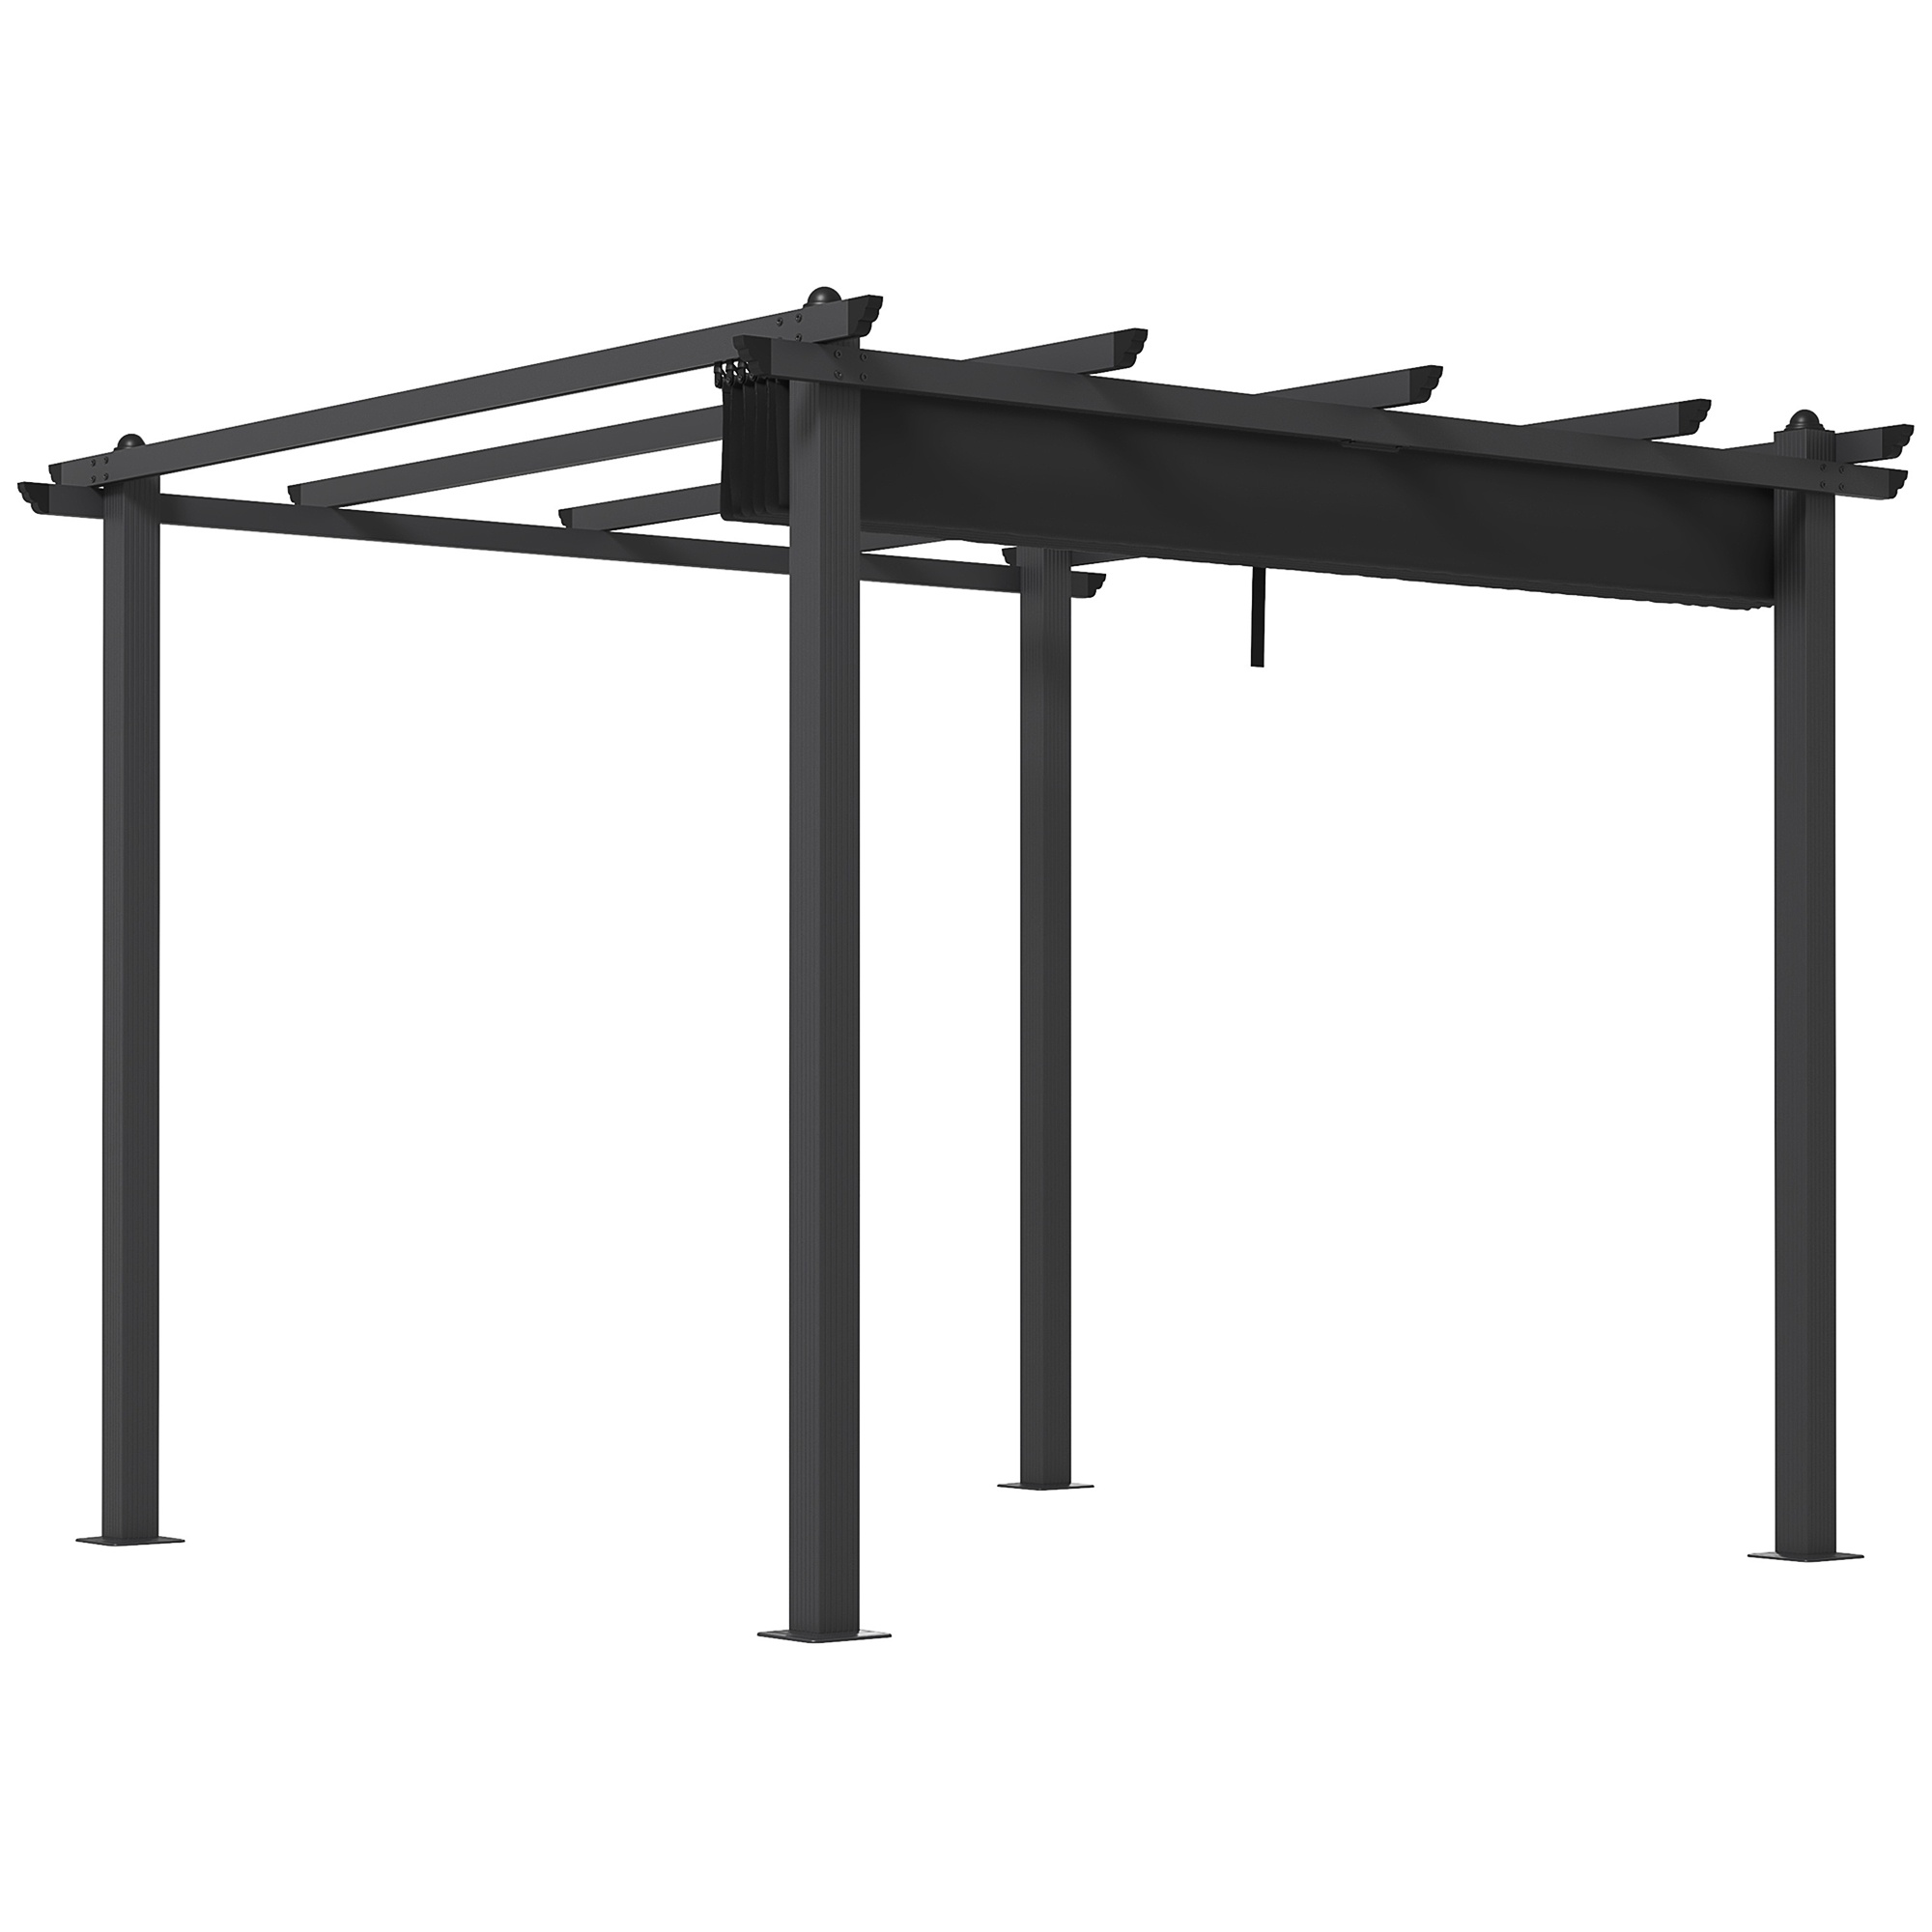
Outsunny 3 x 3(m) Aluminium Pergola with Retractable Roof, Garden Gazebo Canopy Sun Shade Shelter for Grill, Patio, Deck
This Outsunny retractable pergola allows you to be in control - enjoy the sunshine or relax in the shade. Move the fabric roof panel to a position of your choice, letting you be fully in control. The aluminium structure is strong, with ground stakes and expansion screws included to attach to the floor. Grommet holes on the fabric for easy water drainage. Enjoy your outdoor space more than ever before. Features: Aluminium frame is strong and rust-resistant Polyester pergola canopy is retractable, slides to a position to keep you protected from the UV and sun Drain holes to prevent rainwater building Ground stakes and expansion screws included to pin to the ground Suitable for garden and outdoor places Assembly required Specification: Colour: Dark Grey Materials: Aluminium, Polyester, Metal Overall Dimensions: 297L x 297W x 237Hcm Beam Height: 220Hcm Column Spacing: 243L x 243Wcm Roof Fabric Size: 263L x 259Wcm Column Size: 9L x 9Wcm Windproof Level: 4 Snow Capacity: 7kg Item Label: 84C-478V00CG NOTE: Not recommended for use in extreme weather conditions Package Includes: 1 x Pergola 8 x Ground Stake 8 x Expansion Screw 1 x Manual
Brand: Outsunny
Category: Home & Garden > Lawn & Garden > Outdoor Living > Outdoor Structures > Garden Arches, Trellises, Arbors & Pergolas